Battle of Hareira and Sheria

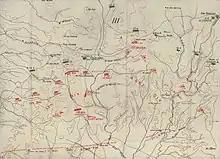
EEF line established on 1 November and fighting north of Beersheba on 4 November

At the end of October, the estimated strength of the Yildirim Army Group holding the Gaza to Sheria line, was 40,000 rifles, which was later revised to 33,000 rifles, 1,400 sabres, and 260 guns. Tel el Sheria was defended by three Ottoman divisions of about 10,000 infantry in the Ottoman XX Corps. Part of the 26th Division defended the Hareria and Wadi esh Sheria area, while the 16th Division defended Tel el Sheria. The 26th Division linked the 16th Division with the 19th Division and III Corps headquarters at Edh Dhahriye on the road to Jerusalem. Only with one officer and 27 men of the 26th Regiment (27th Division), which had formed part of the Beersheba garrison arrived to defend Tel esh Sheria.